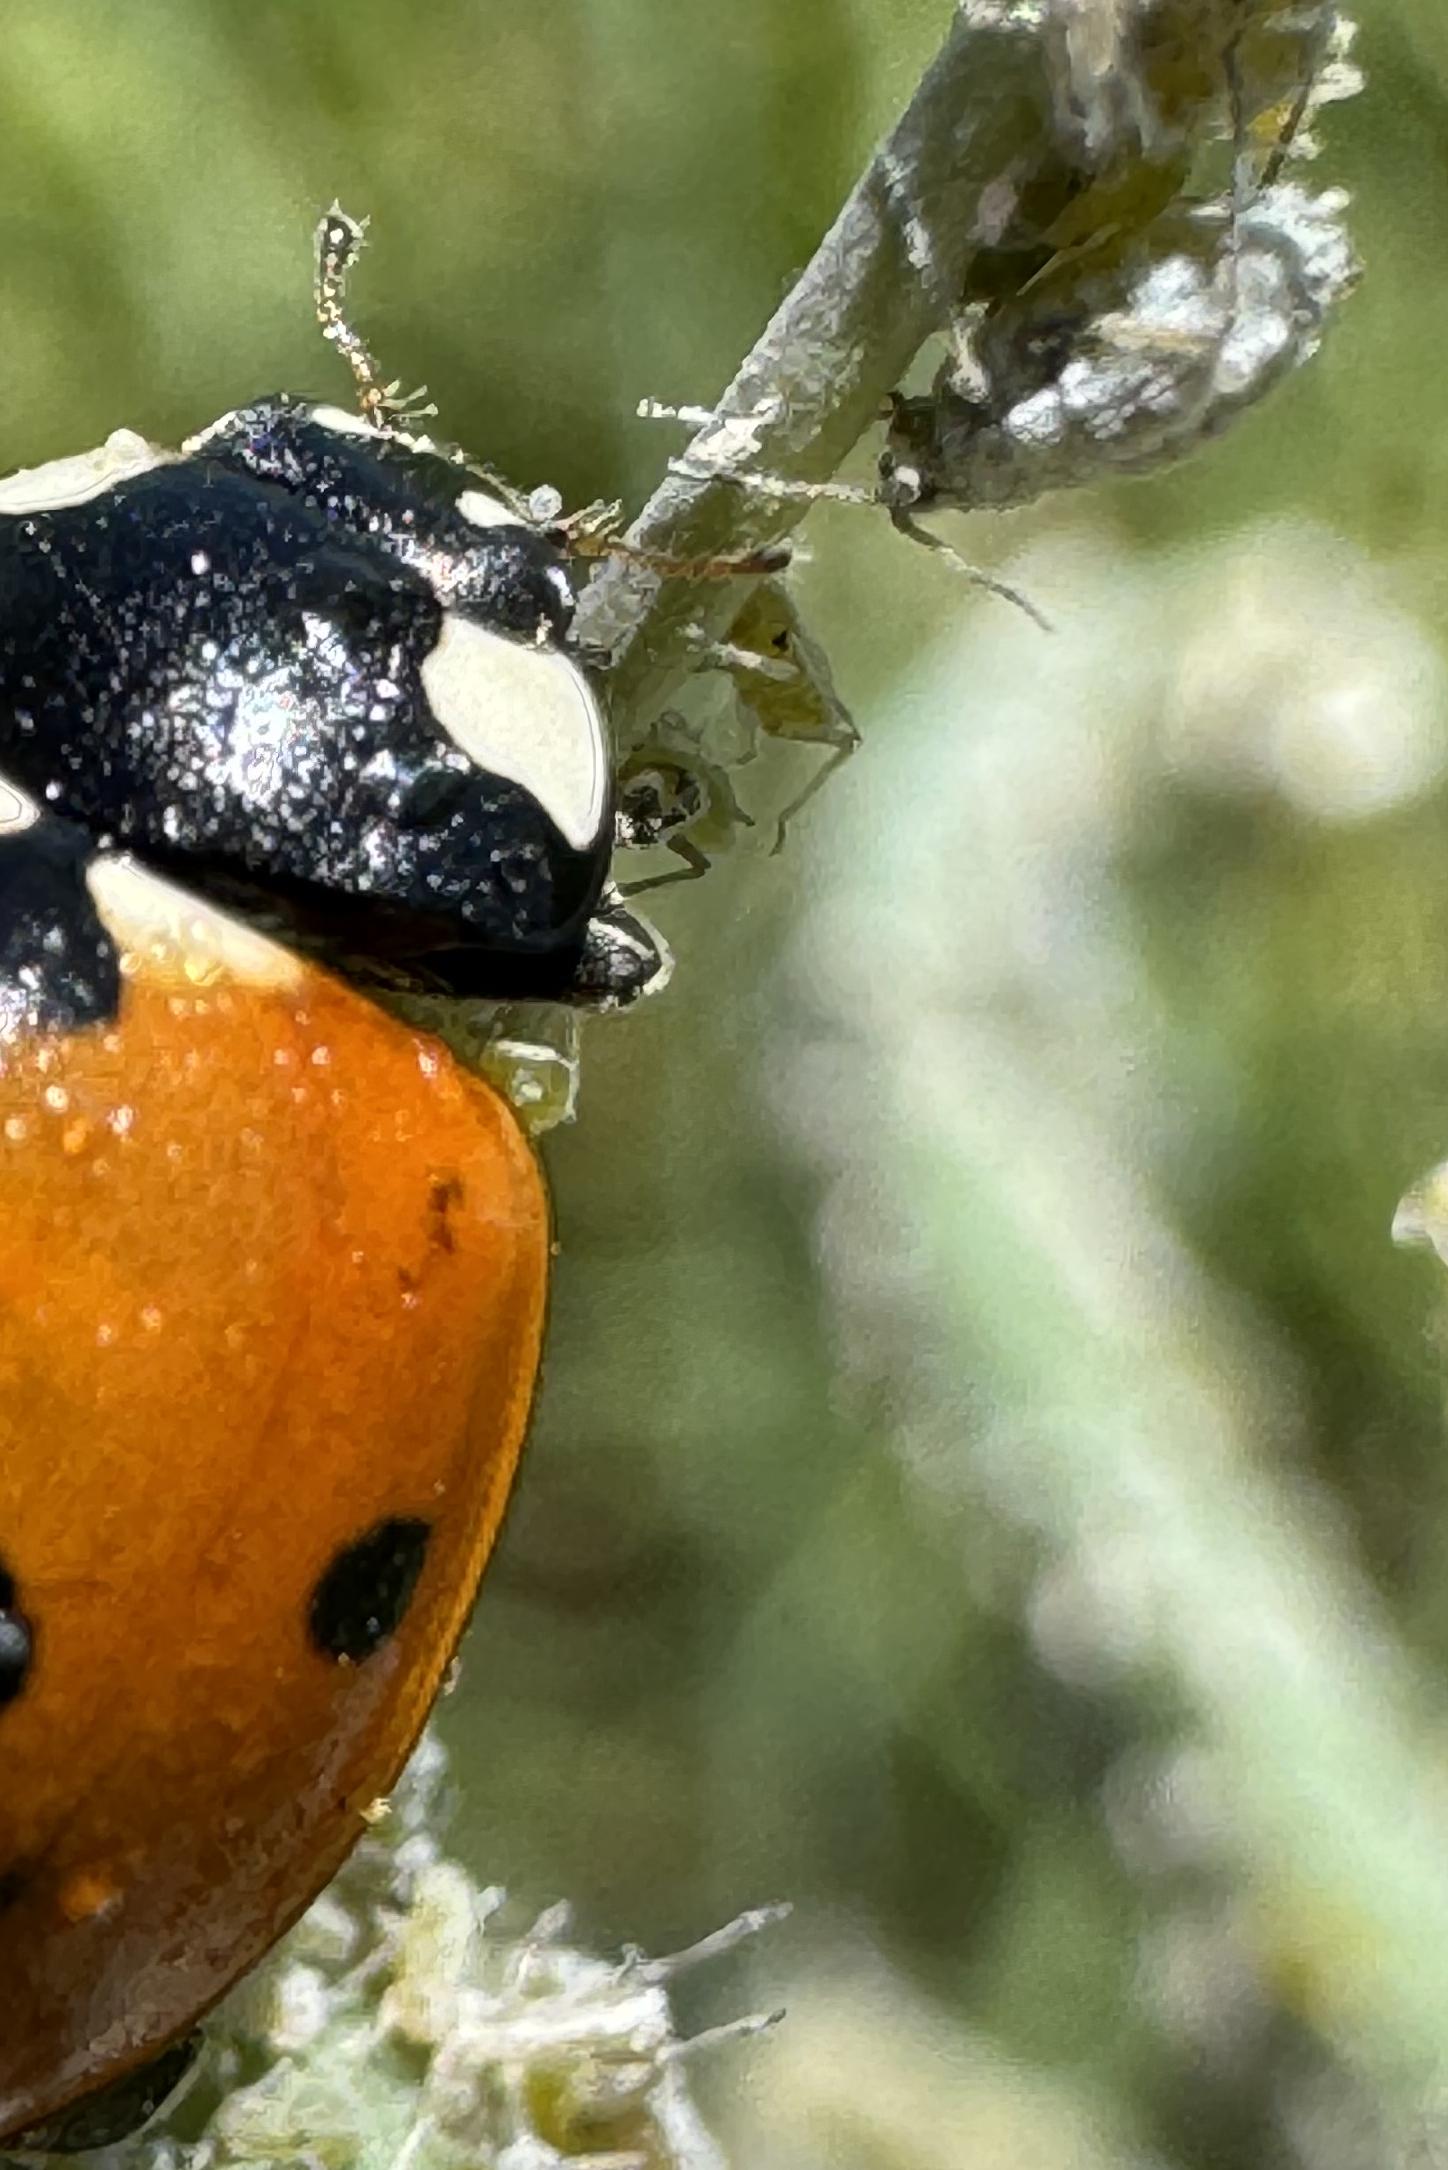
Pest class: predators